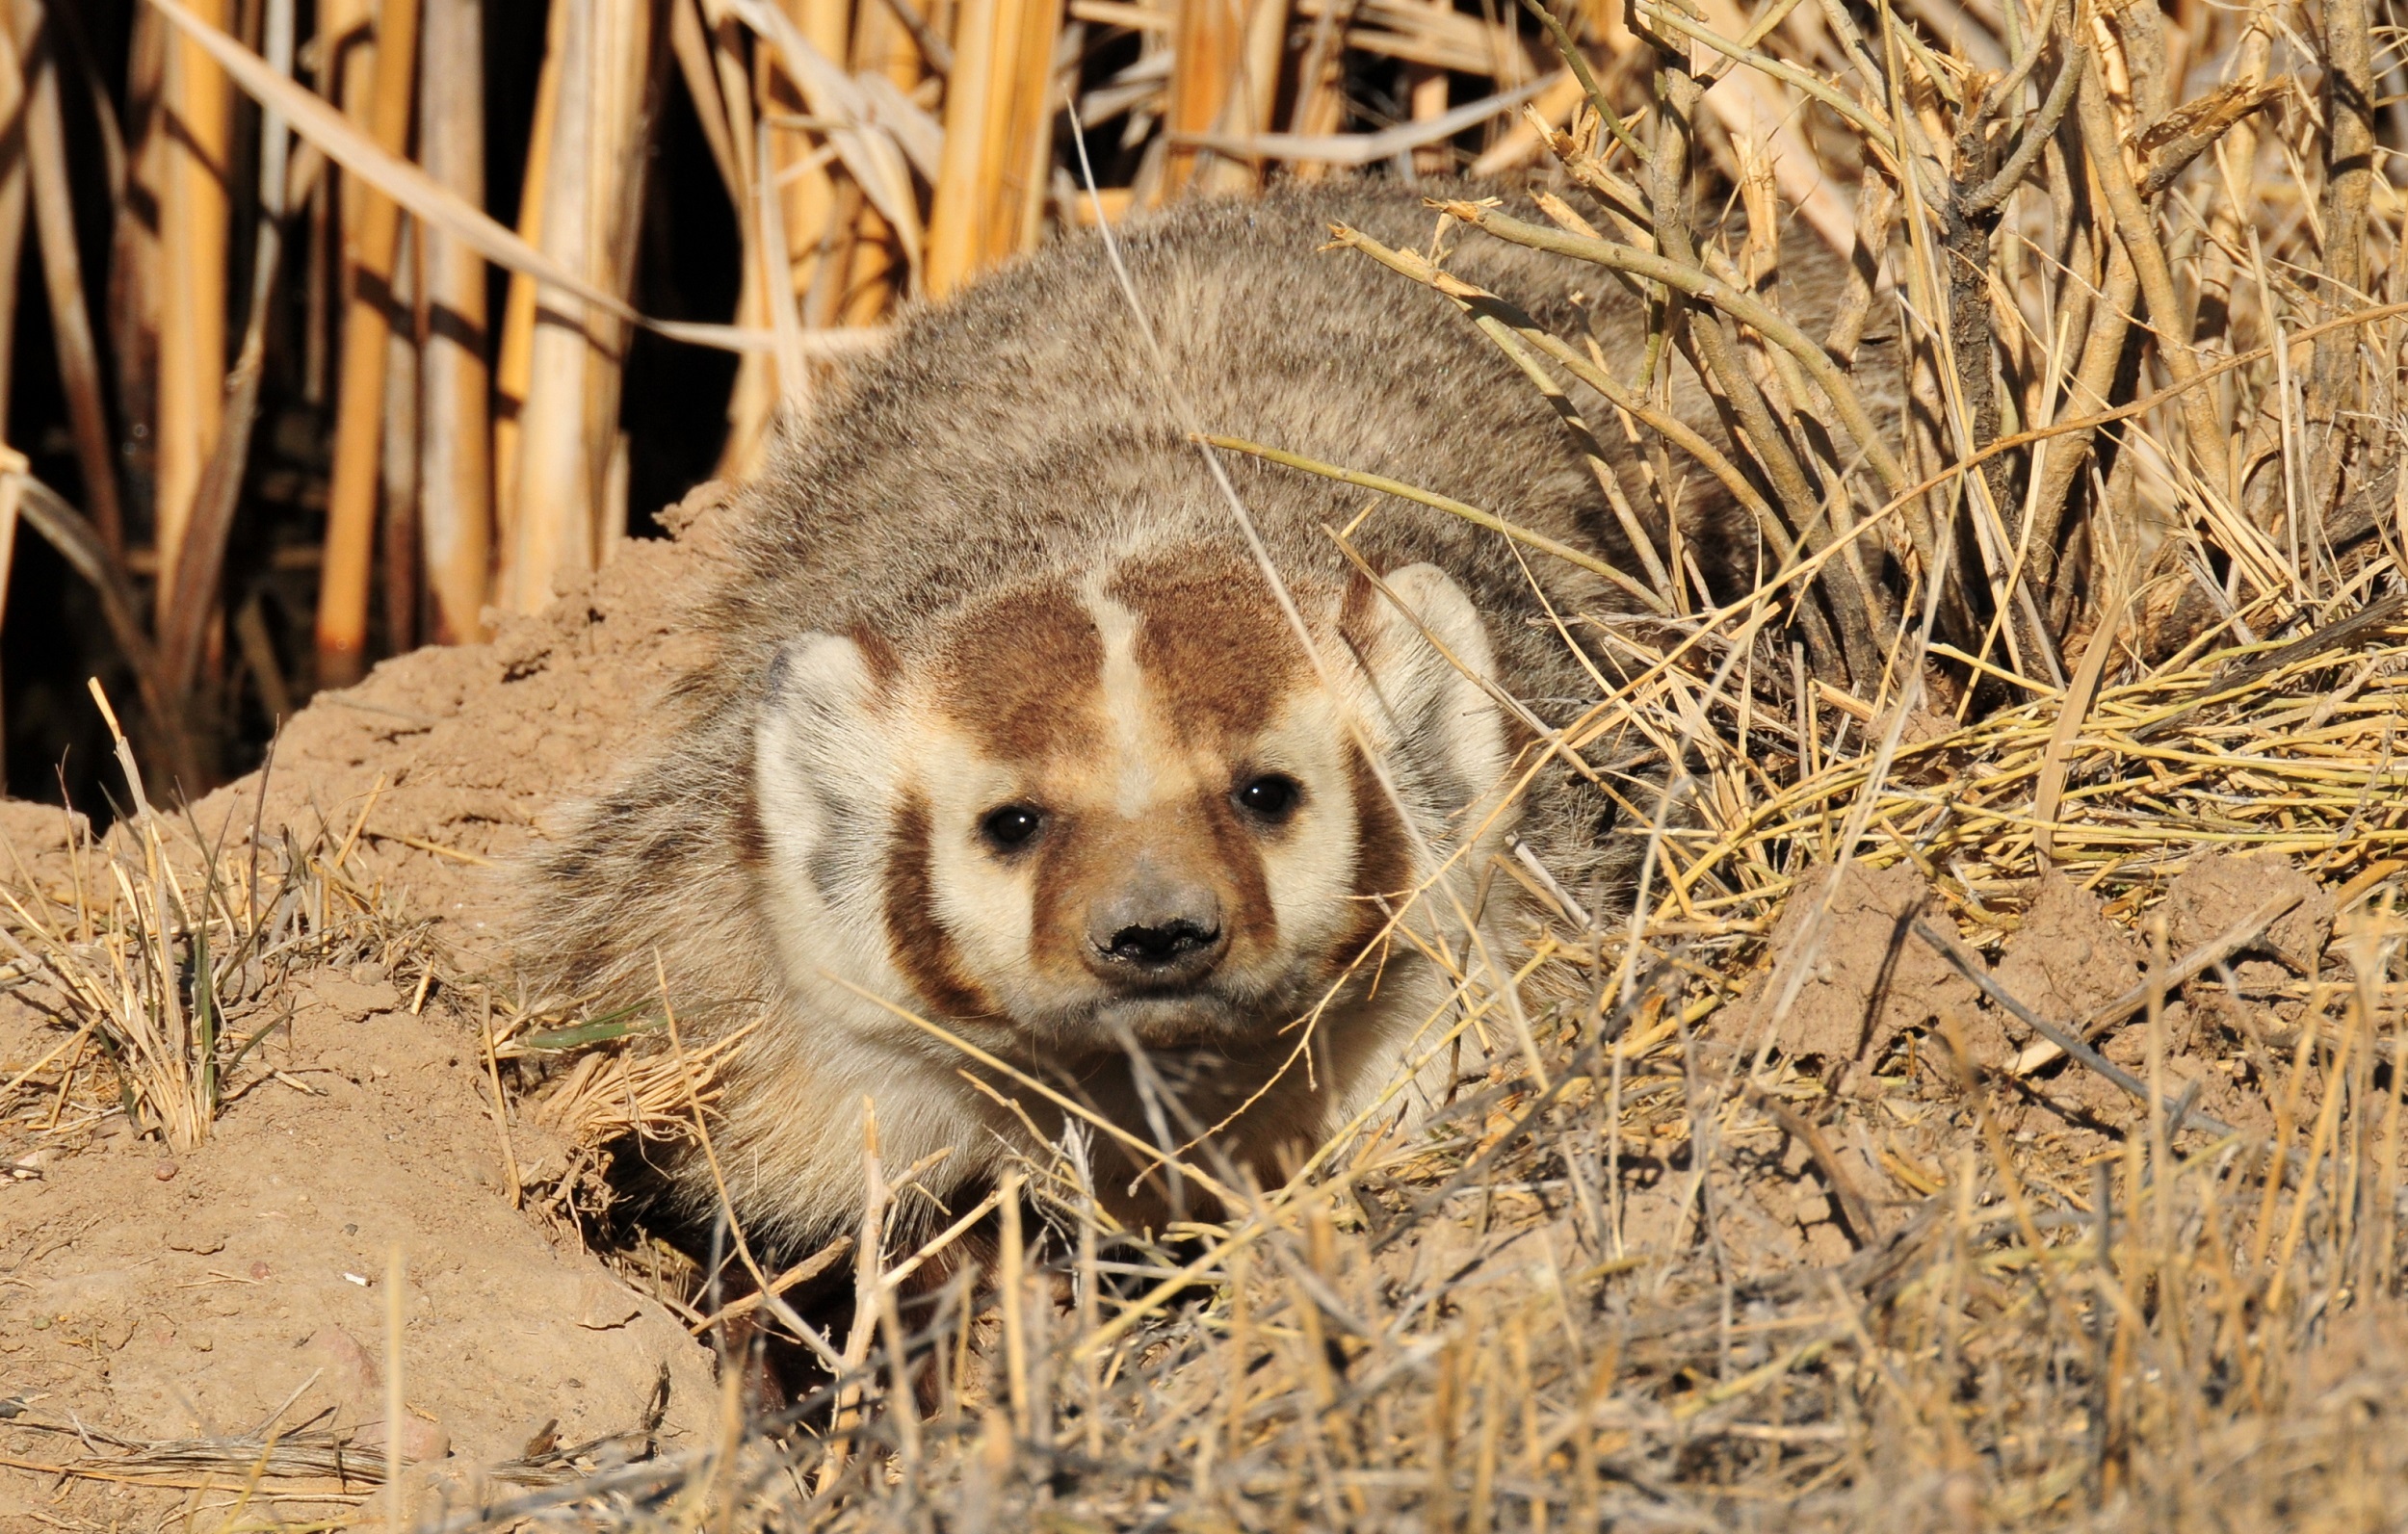
nature, grass, wilderness, looking, wildlife, fur, portrait, mammal, predator, fauna, outdoors, vertebrate, meerkat, badger, dog like mammal